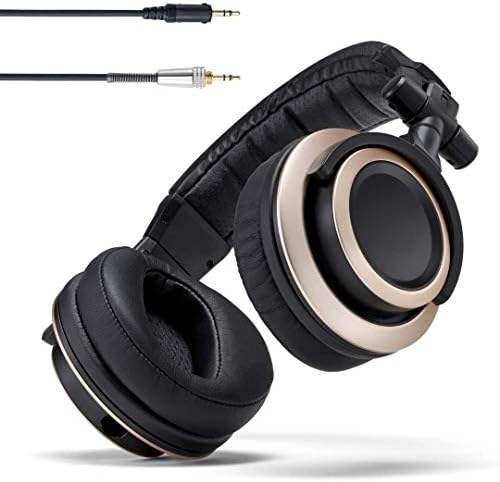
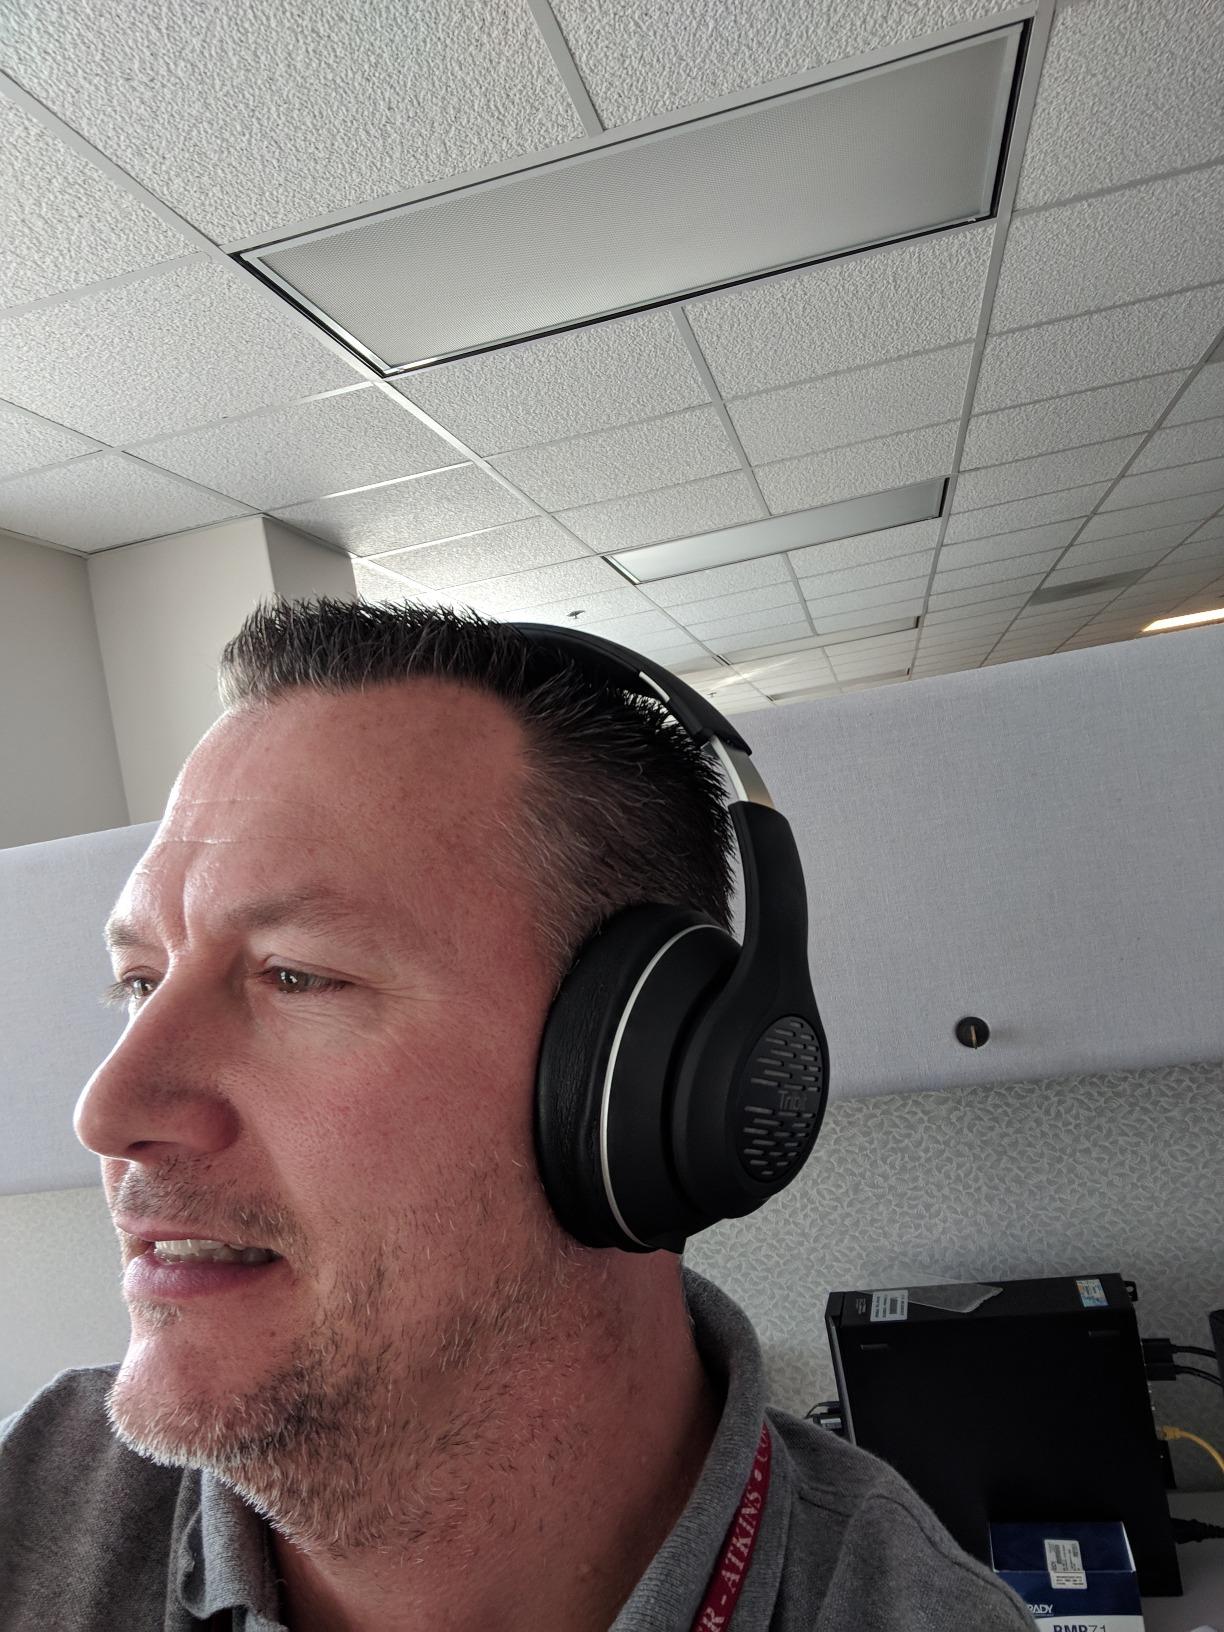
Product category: headphones
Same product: no